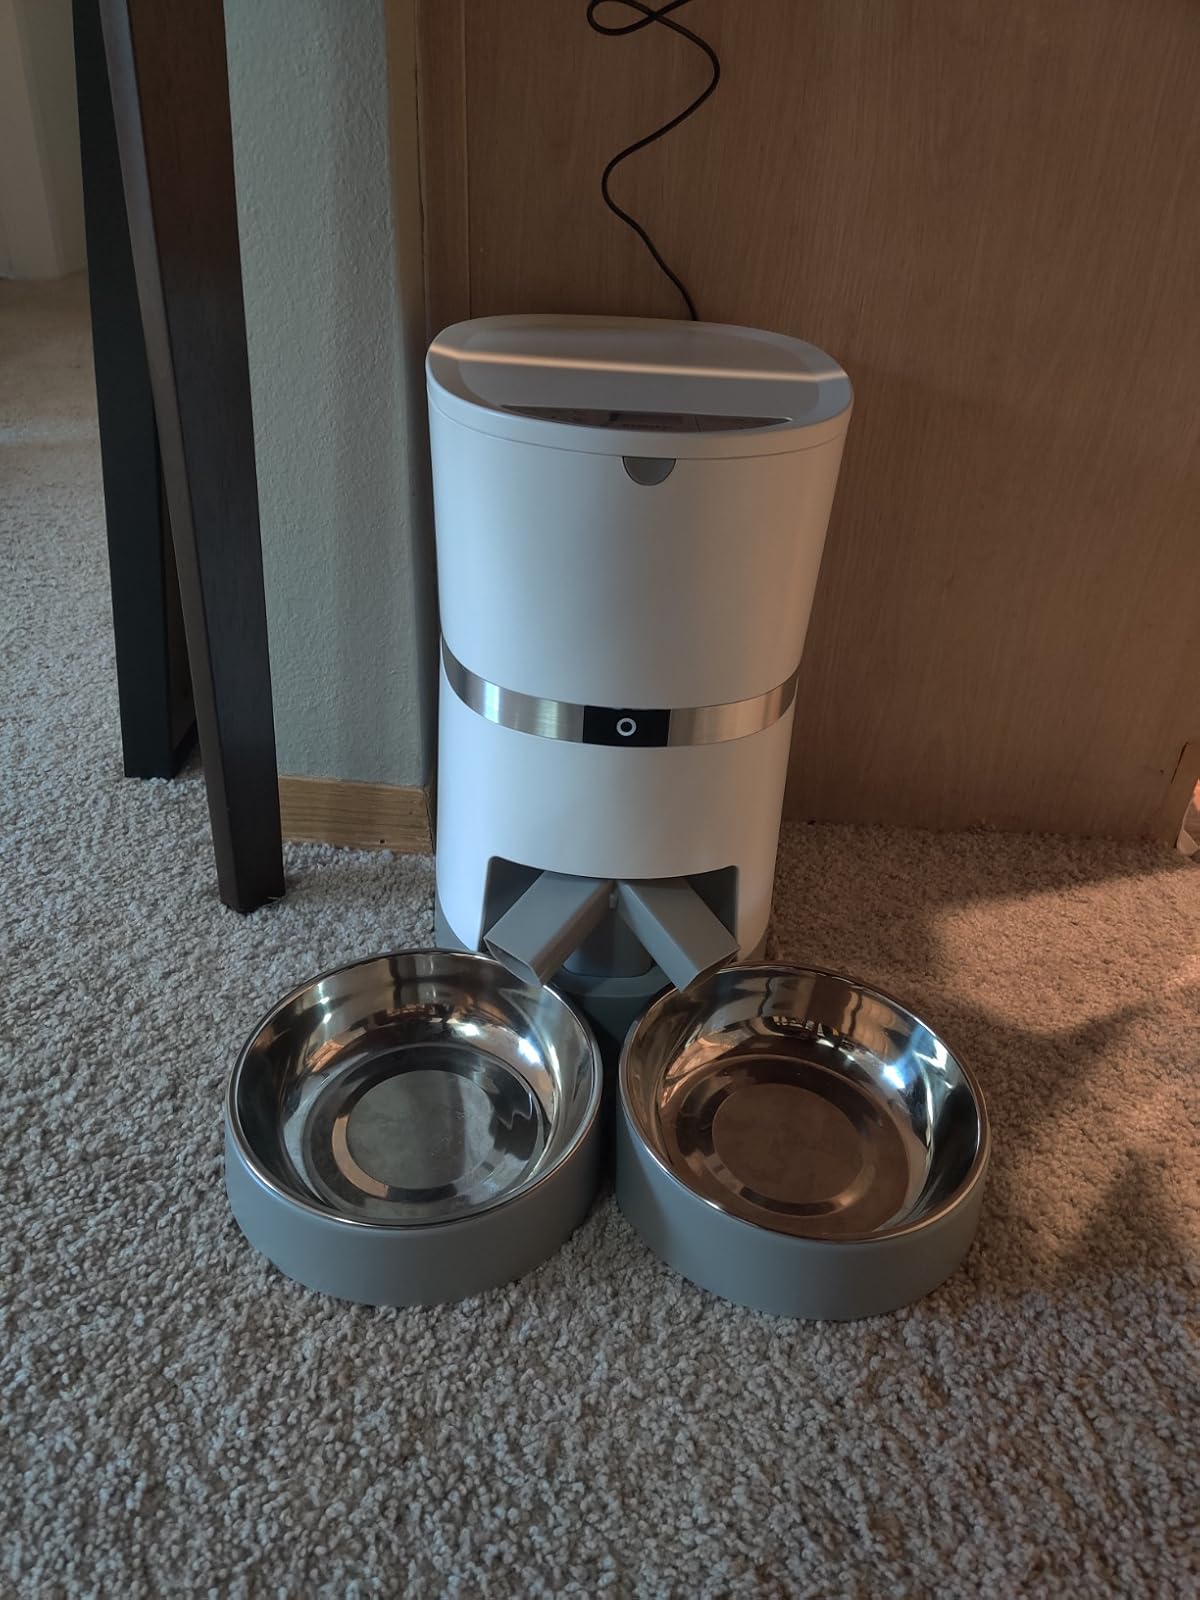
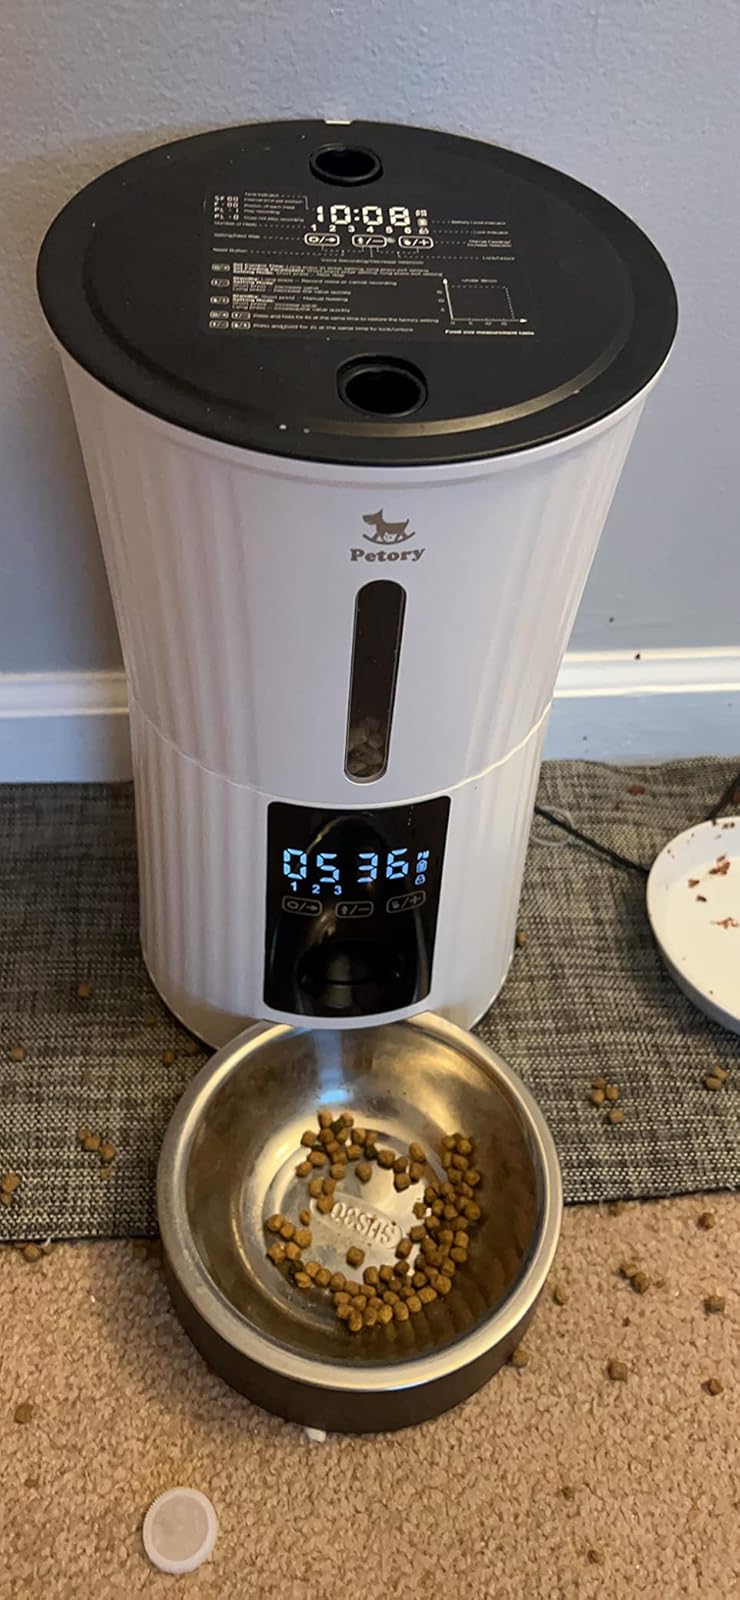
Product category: items_feeder
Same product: no